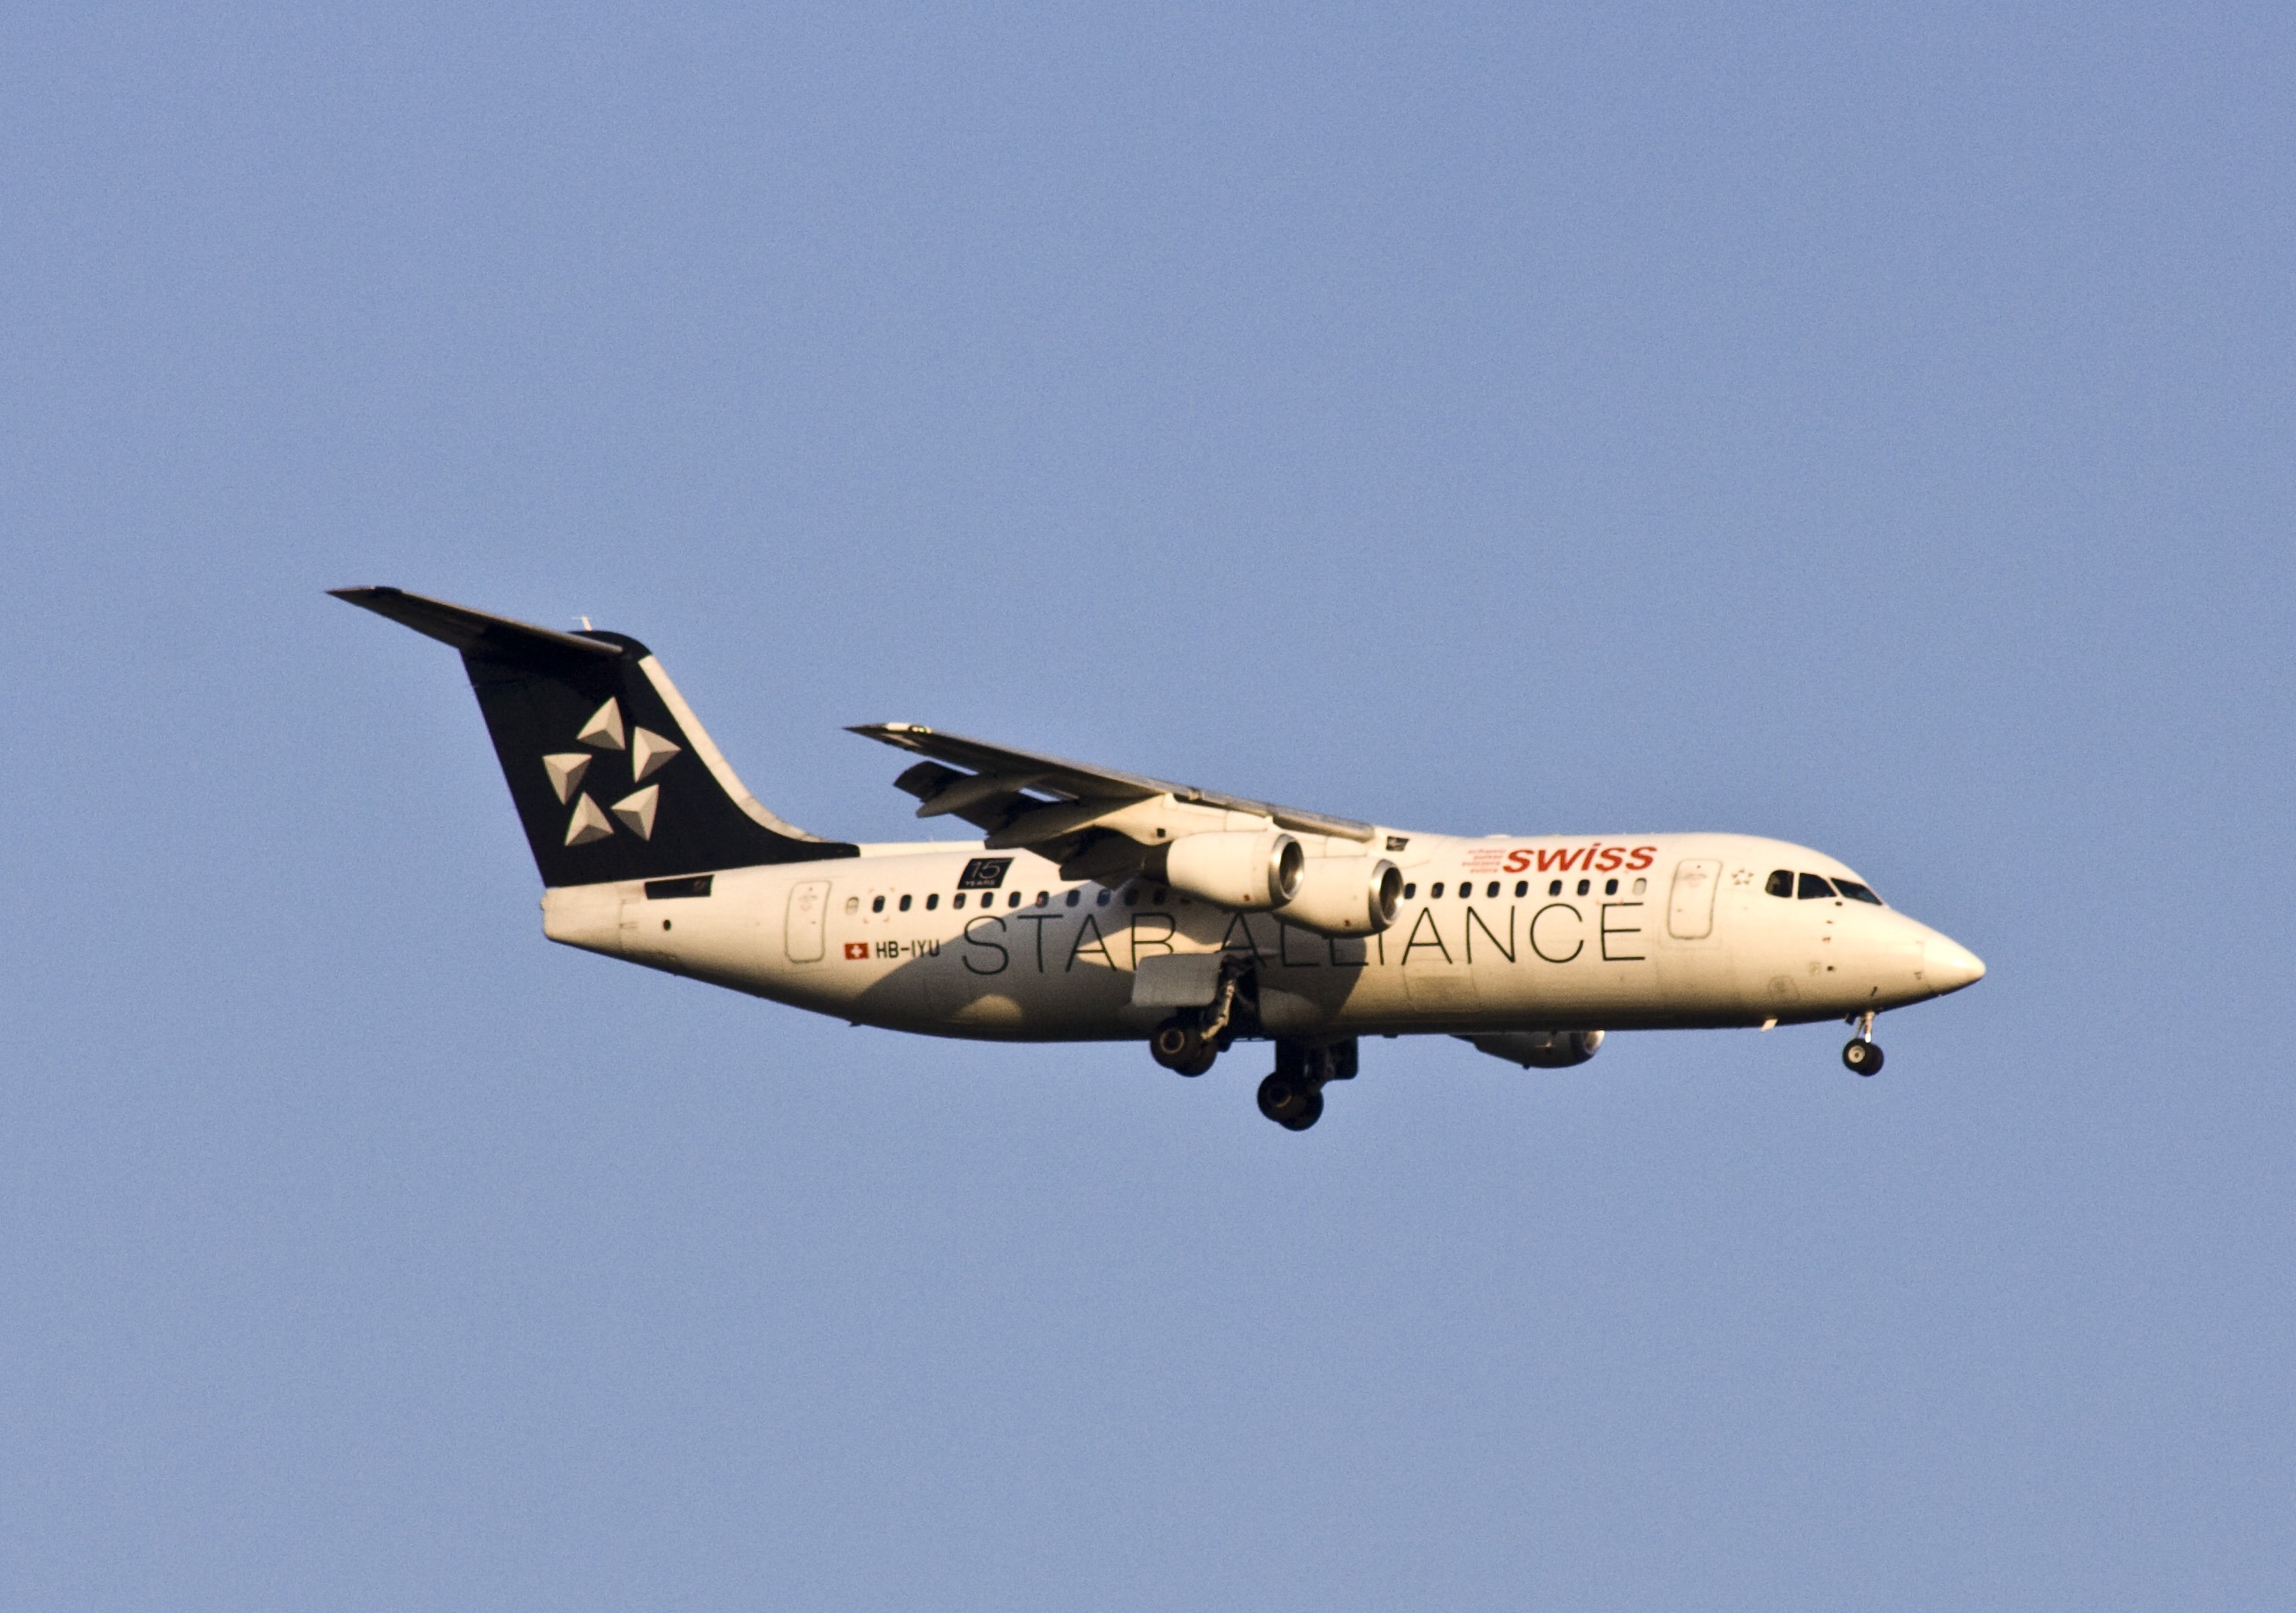
sky, fly, travel, airplane, aircraft, transport, vehicle, airline, aviation, flight, airliner, airlines, flyer, passenger, light aircraft, air force, jet aircraft, atmosphere of earth, narrow body aircraft, aircraft engine, business jet, mcdonnell douglas dc 9, embraer erj 145 family